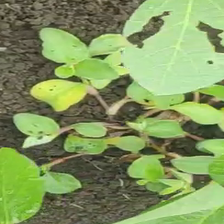
Weed species: Kena_(Commplina_benghalensio)